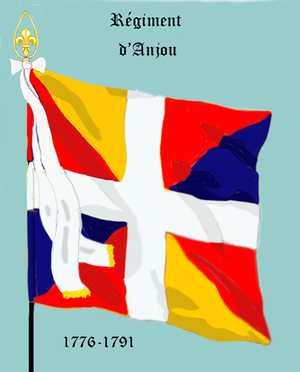
Le régiment d'Anjou est un régiment d'infanterie du royaume de France, créé en 1604 sous le nom de régiment de Némon, devenu sous la Révolution le 36ᵉ régiment d'infanterie de ligne.
Raymond-Antoine de Banyuls, 5ᵉ marquis de Montferré, né le 19 septembre 1747 au château de Nyer et mort le 20 avril 1829 à Perpignan, est un aristocrate et militaire français.